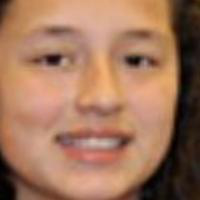
Age group: age 11-20